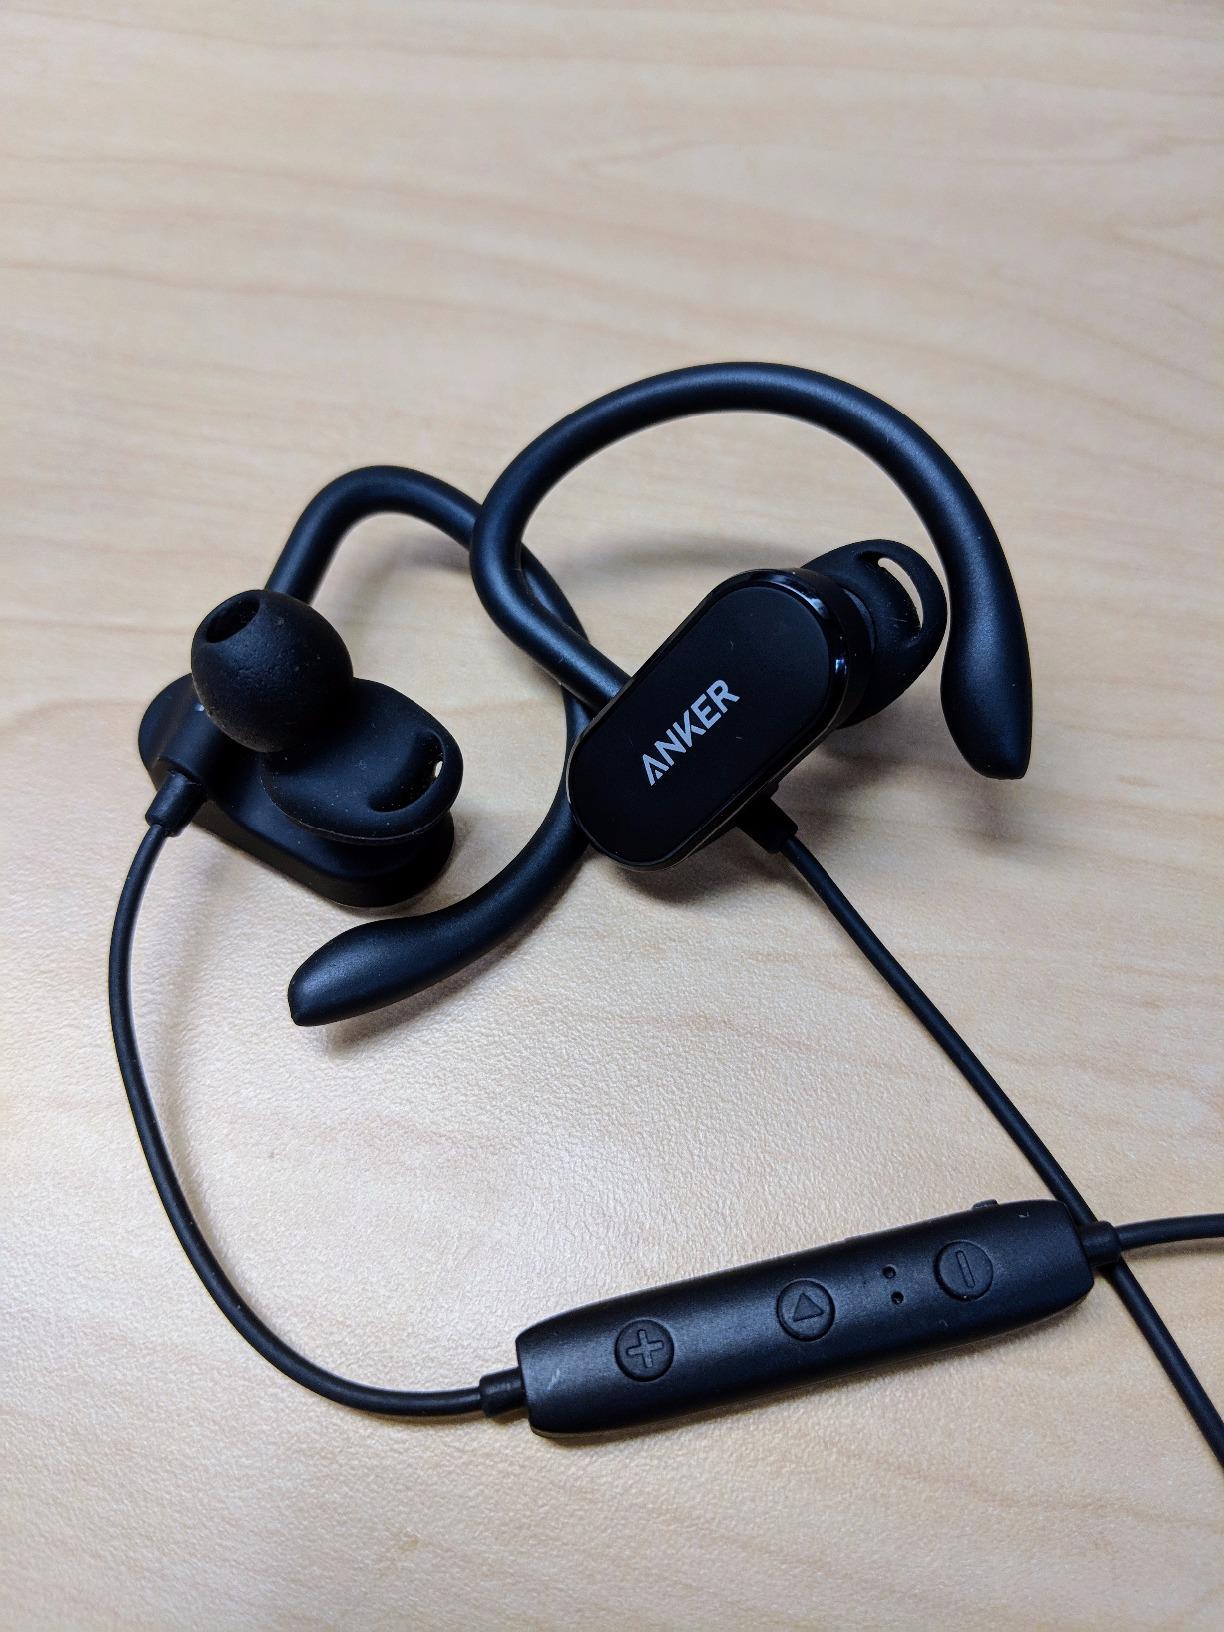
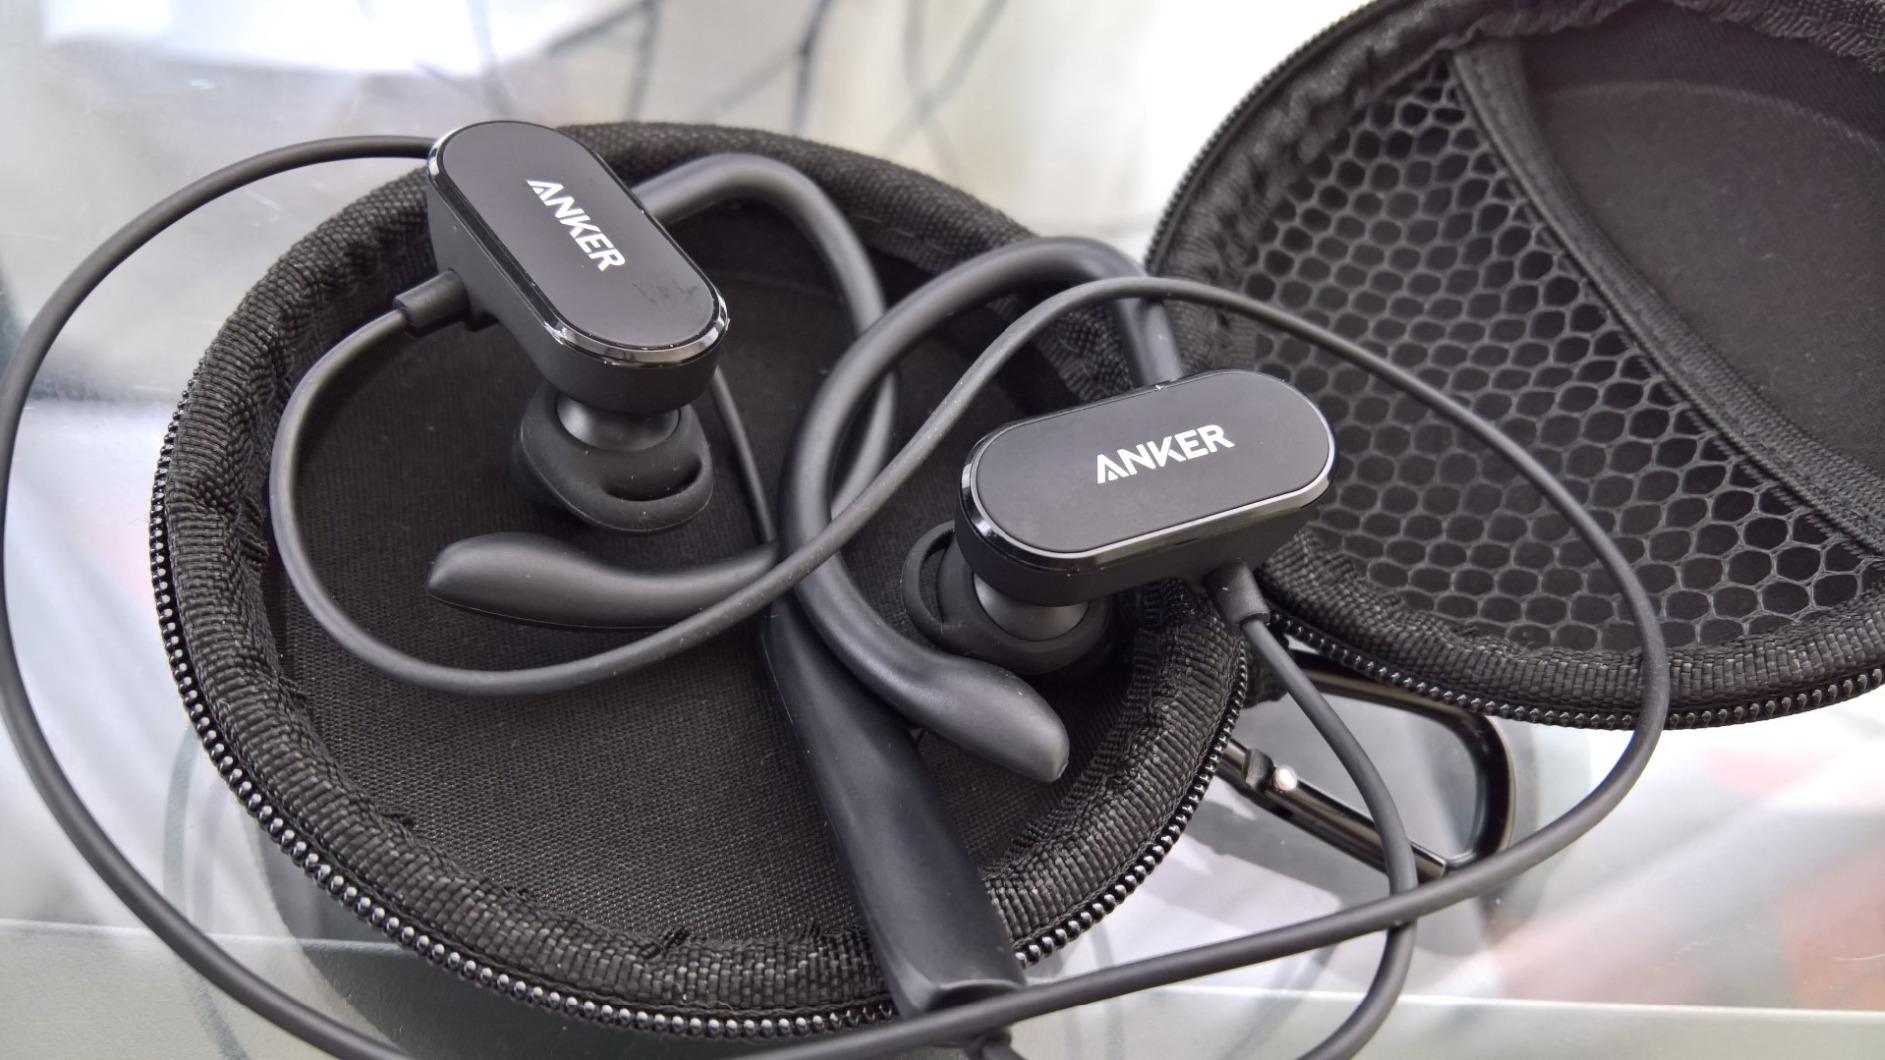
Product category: headphones
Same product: yes